Answer in natural language. How many ArmChairs are visible in the scene? Choose between the following options: 3, 1, 4, 2 or 0
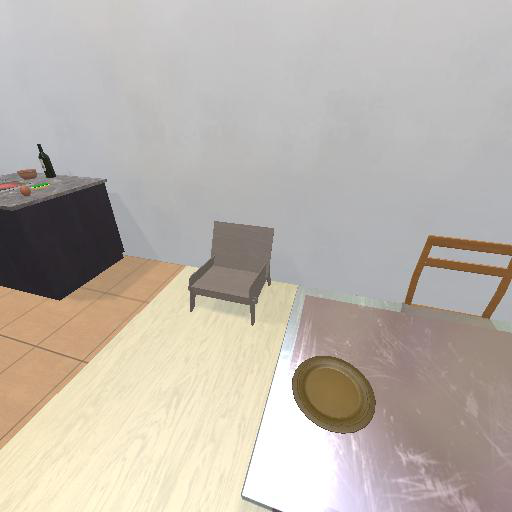
<answer>1</answer>